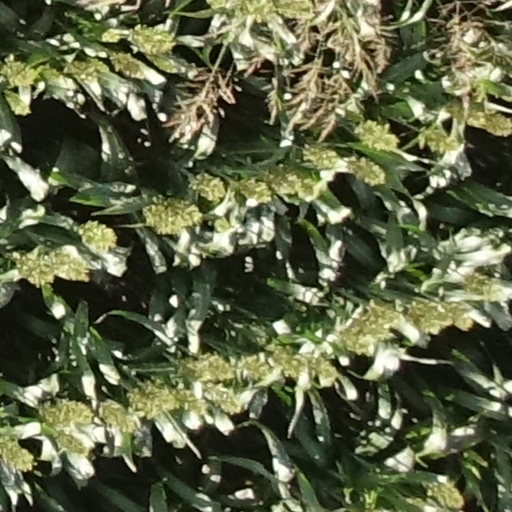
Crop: sorghum